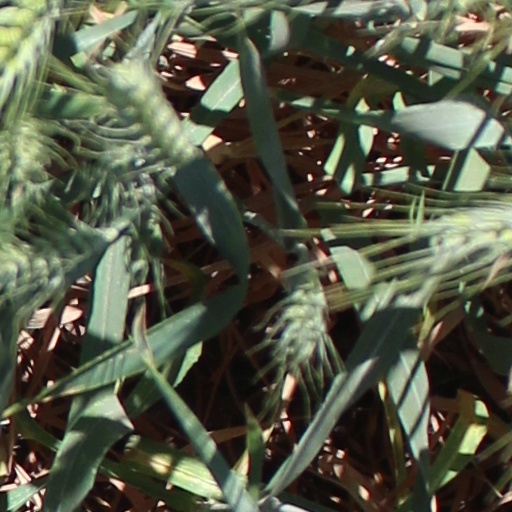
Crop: wheat